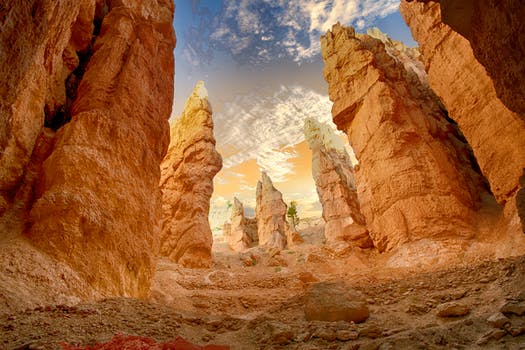
Label: No Watermark